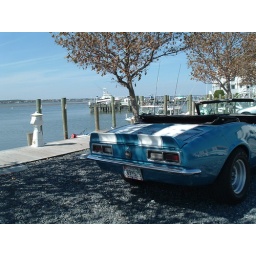
1968 camaro convertible in ocean city maryland near fishtails bar